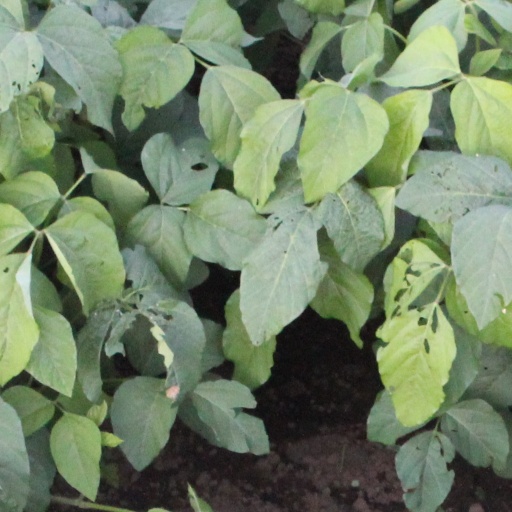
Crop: soybean